MV North Head

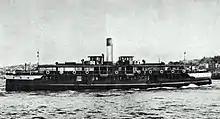
"Kuring-gai" (1901) was the forerunner to the "Binngarra"-type vessels including "Barrenjoey". Note the wheel houses located midships compared to "Barrenjoey"s at the ends of the sun deck.

The Port Jackson & Manly Steamship Company's fleet transitioned comparatively late to screw propelled vessels and the fleet comprised mostly paddle steamers until the early years of the twentieth century. The difficulty of turning in the narrow bays of Sydney Harbour—particularly in the busy Circular Quay terminus in Sydney Cove—required the use of double-ended vessels. However, a double-ended screw configuration was particularly difficult for the fine bows that Manly ferries required for both speed and heavy seas. Further, a propeller at the leading forward end of a vessel reduced speed considerably. In the prosperous early twentieth century, this speed drawback was overcome by increasing engine size and power.